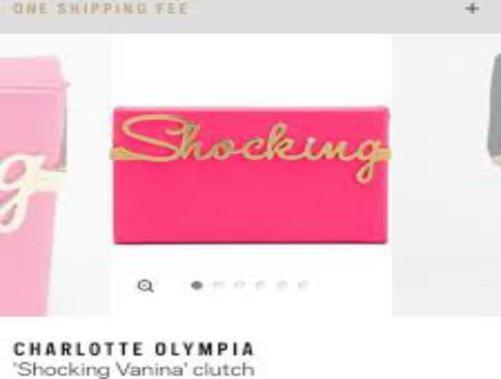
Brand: charlotte olympia
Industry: Clothes